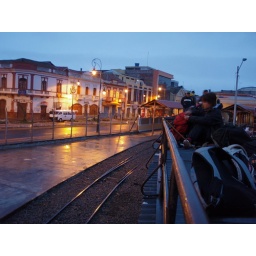
We had to get to the train station in Riobamba at 6 am to get good seats on the roof.